Aechmea bracteata

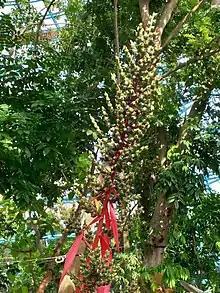
Red bract and inflorescence

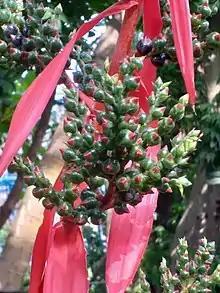
Aechmea bracteata

Aechmea bracteata is a plant species in the genus "Aechmea". This species is native to Central America, Mexico, Colombia, and Venezuela; it is also reportedly naturalized in the Bahamas.